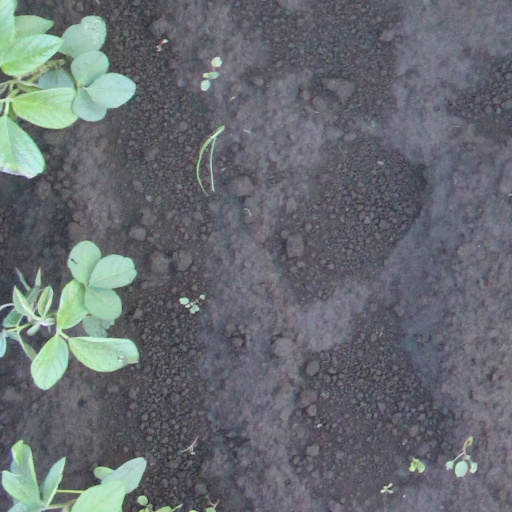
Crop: soybean